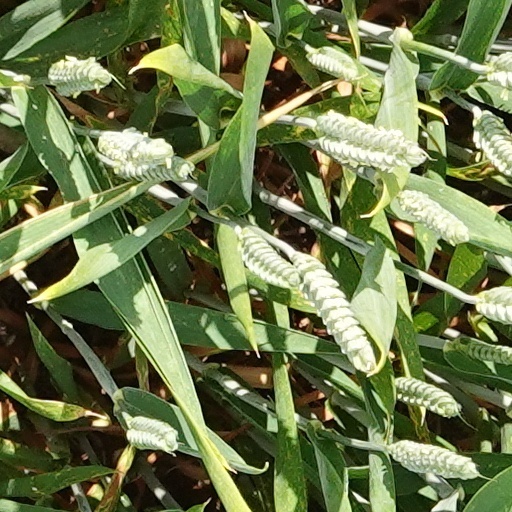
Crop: wheat